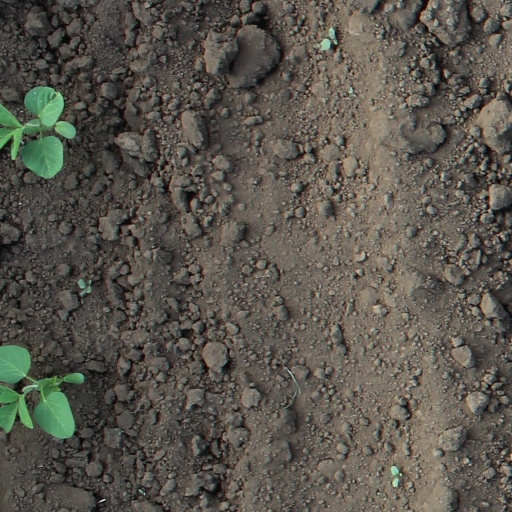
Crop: soybean